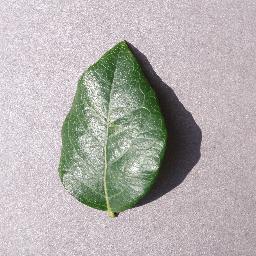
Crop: blueberry
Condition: healthy